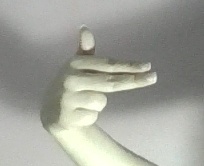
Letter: ghain